Stadsdriehoek

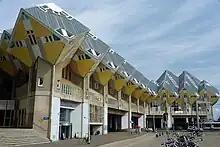
Rotterdam Cube House street view

The Market Hall is located on the Dominee Jan Scharpstraat